Bageshwar

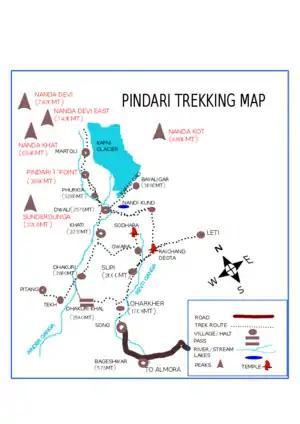
Pindari Glacier trek route; Bageshwar acts as a starting point for many trekking routes notably being to Pindari, Kafni and Sunderdhunga Glacier

Bageshwar's largest economic sectors include agriculture, trade, transportation, municipal, tourism and resource extraction. Copper Utensils and Carpets were listed as the two most important industrial commodities produced in Bageshwar in the 2011 Census of India. Large portions of the local economy of Bageshwar depend on its geographical location and surrounding natural resources. Per capita income of Bageshwar was Rs 22709 in 2015. Bageshwar is a major tourist destination and acts as a starting point for many trekking routes notably being to Pindari, Kafni and Sunderdhunga Glacier. It also lies along the path to Kailash-Mansarovar pilgrimage.